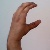
The image shows a hand gesture representing the letter 'C' in Indian Sign Language.